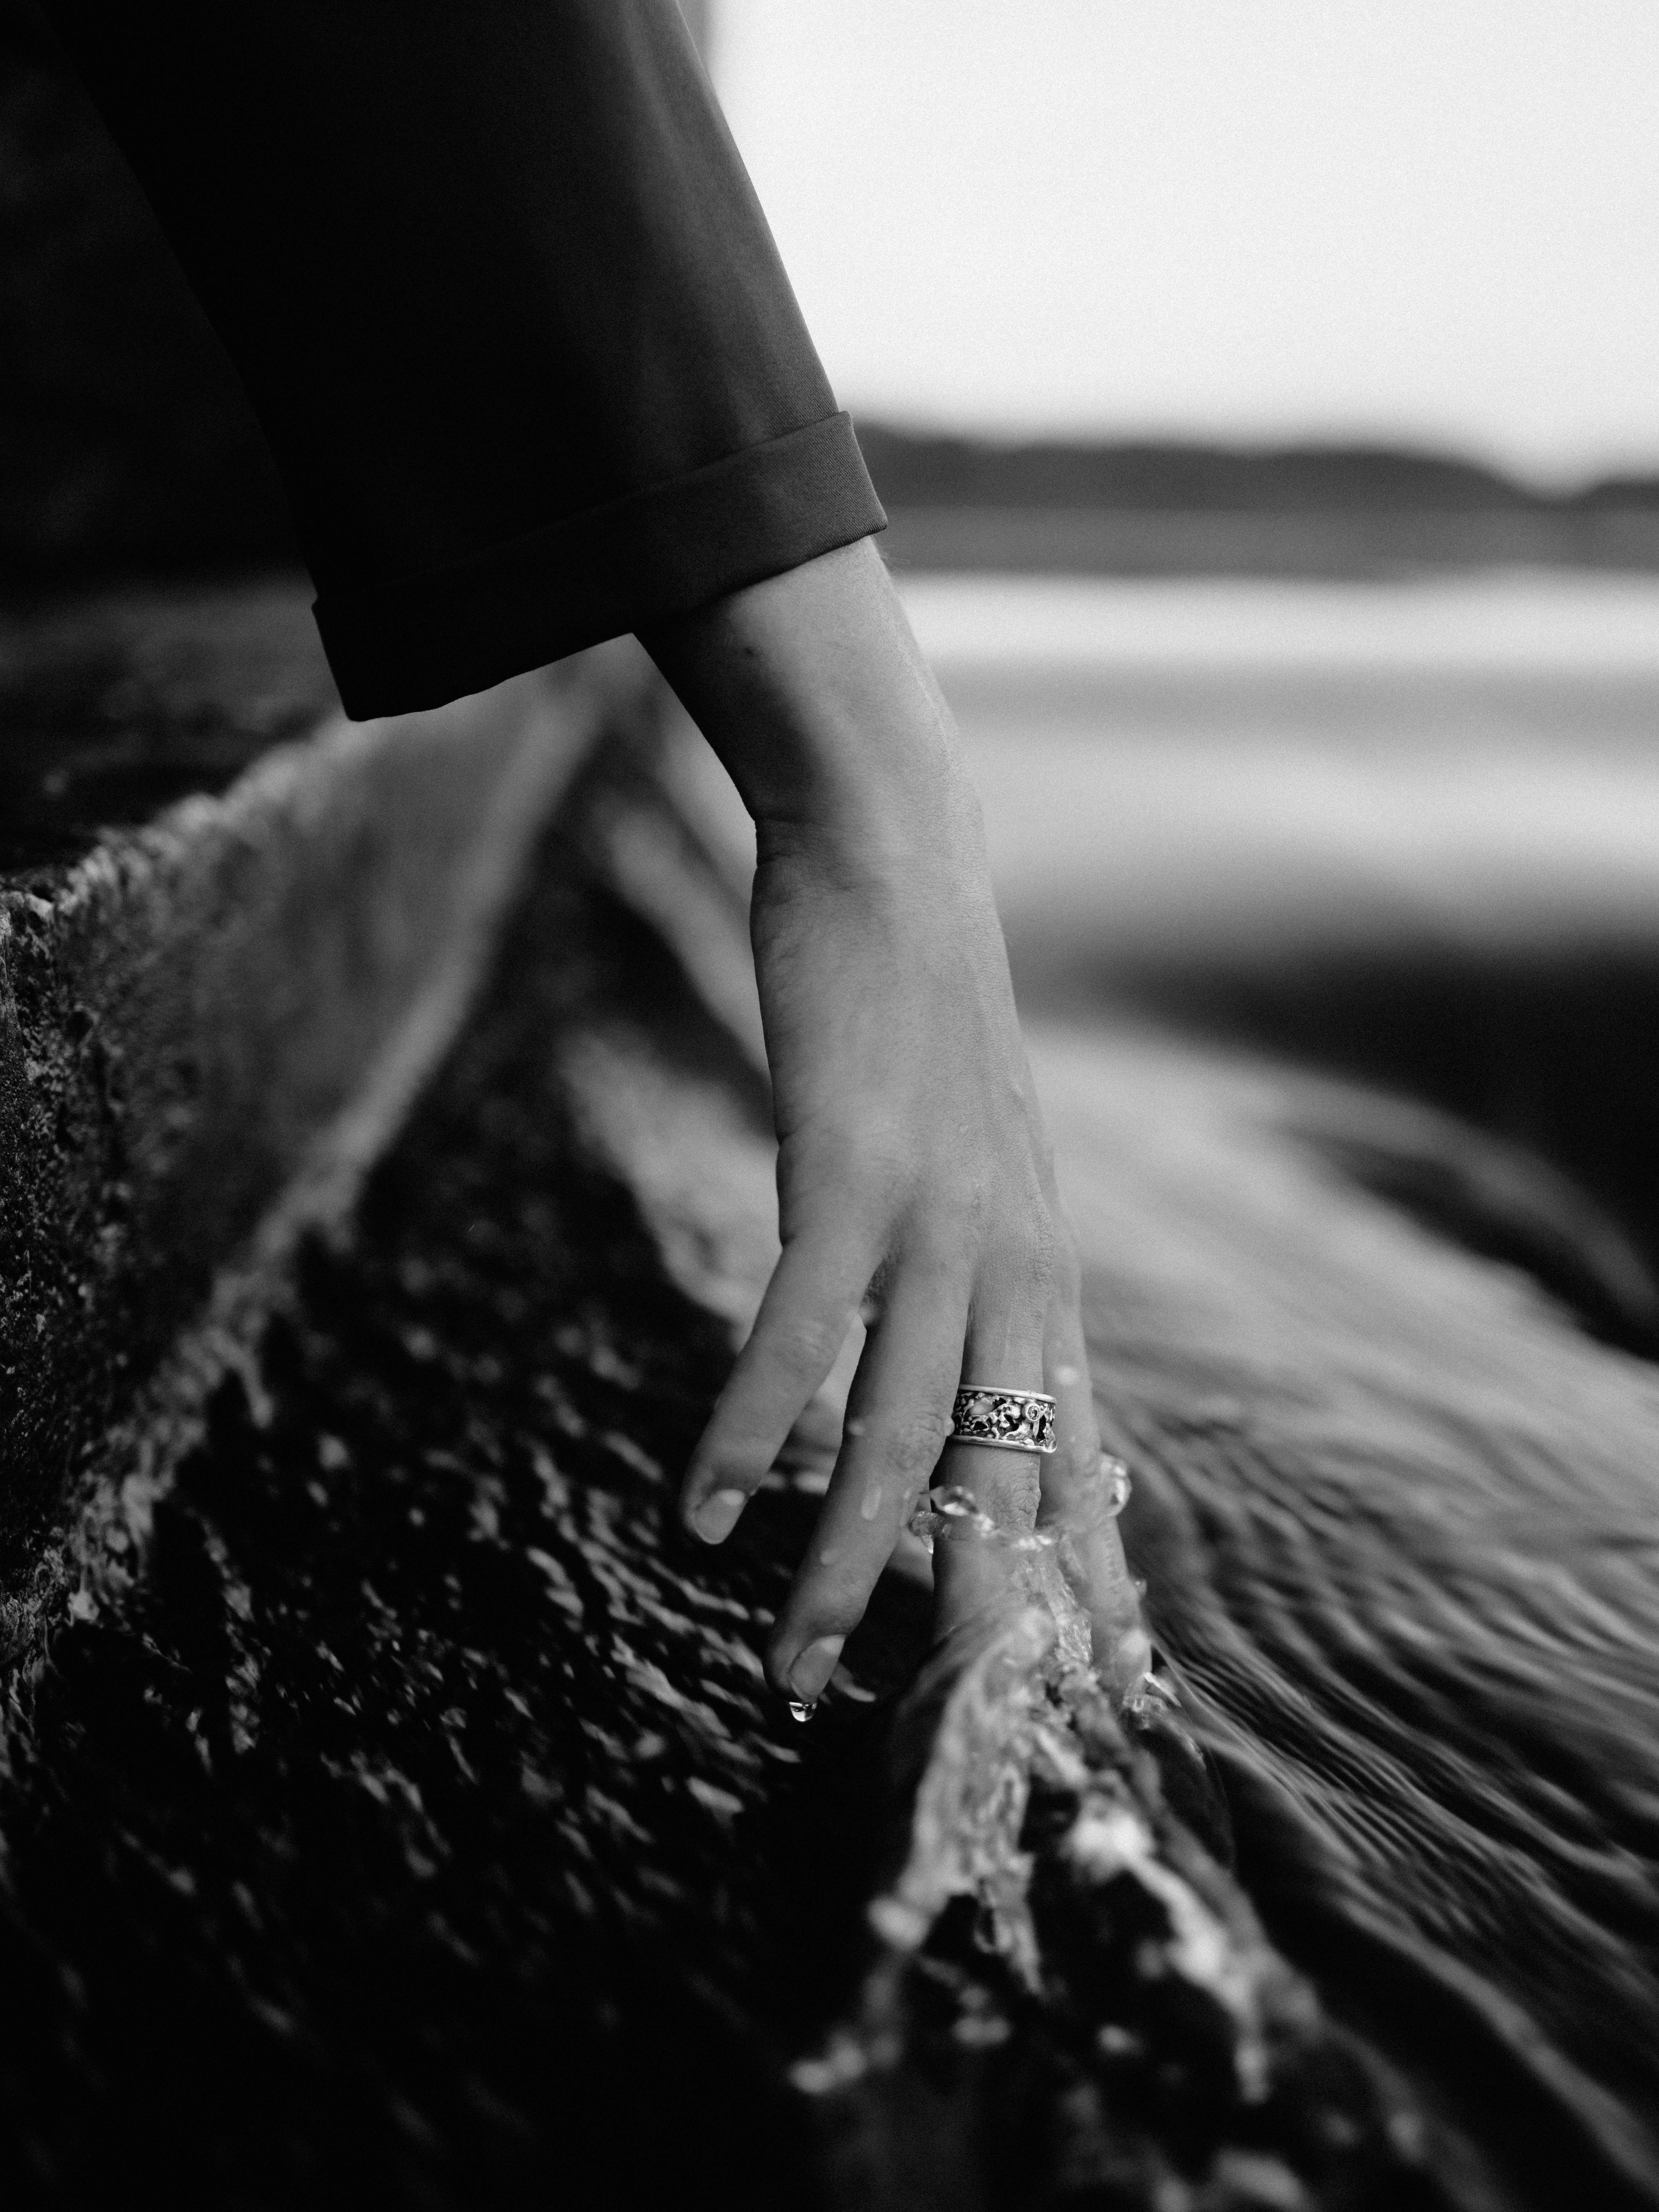
hand, water, liquid, human body, flash photography, gesture, black and white, grey, style, finger, wood, nail, flooring, Tints and shades, foot, monochrome photography, human leg, monochrome, wrist, automotive tire, hardwood, barefoot, toe, soil, elbow, stock photography, grass, still life photography, landscape, recreation, ankle, rock, fun, child, glass